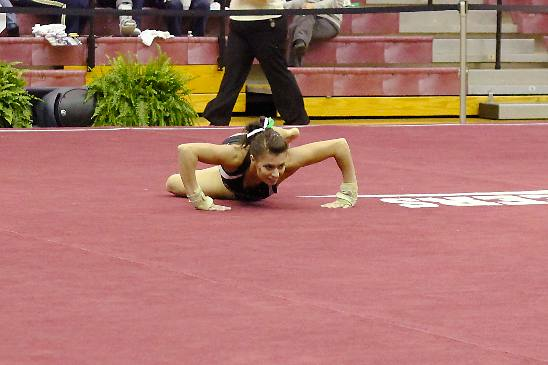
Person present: Yes